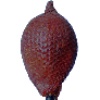
Label: salak